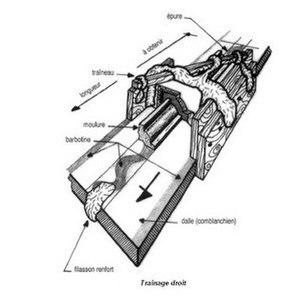
afin d'obtenir une moulure traînée par exemple.
Le traînage est l'action de monter un volume par ajouts de plâtre à modeler jusqu'à obtention du profil définitif afin de réaliser une moulure par exemple, ce qui l'amènera à chaque fois à se fabriquer un outil spécifique suivant que la forme à obtenir sera droite, circulaire, hélicoïdale etc...